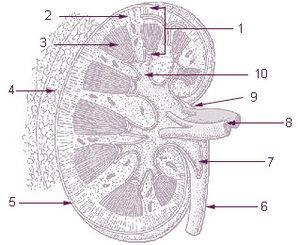
La médullaire rénale est la partie la plus interne du rein. Elle contient les structures des néphrons responsables du maintien de l'équilibre sanguin en sel et en eau. Ces structures comprennent les vasa rectae, les venulae rectae, le plexus capillaire médullaire, l'anse de Henle et le tube collecteur. La médullaire rénale est hypertonique par rapport au filtrat du néphron et facilite la réabsorption de l'eau.